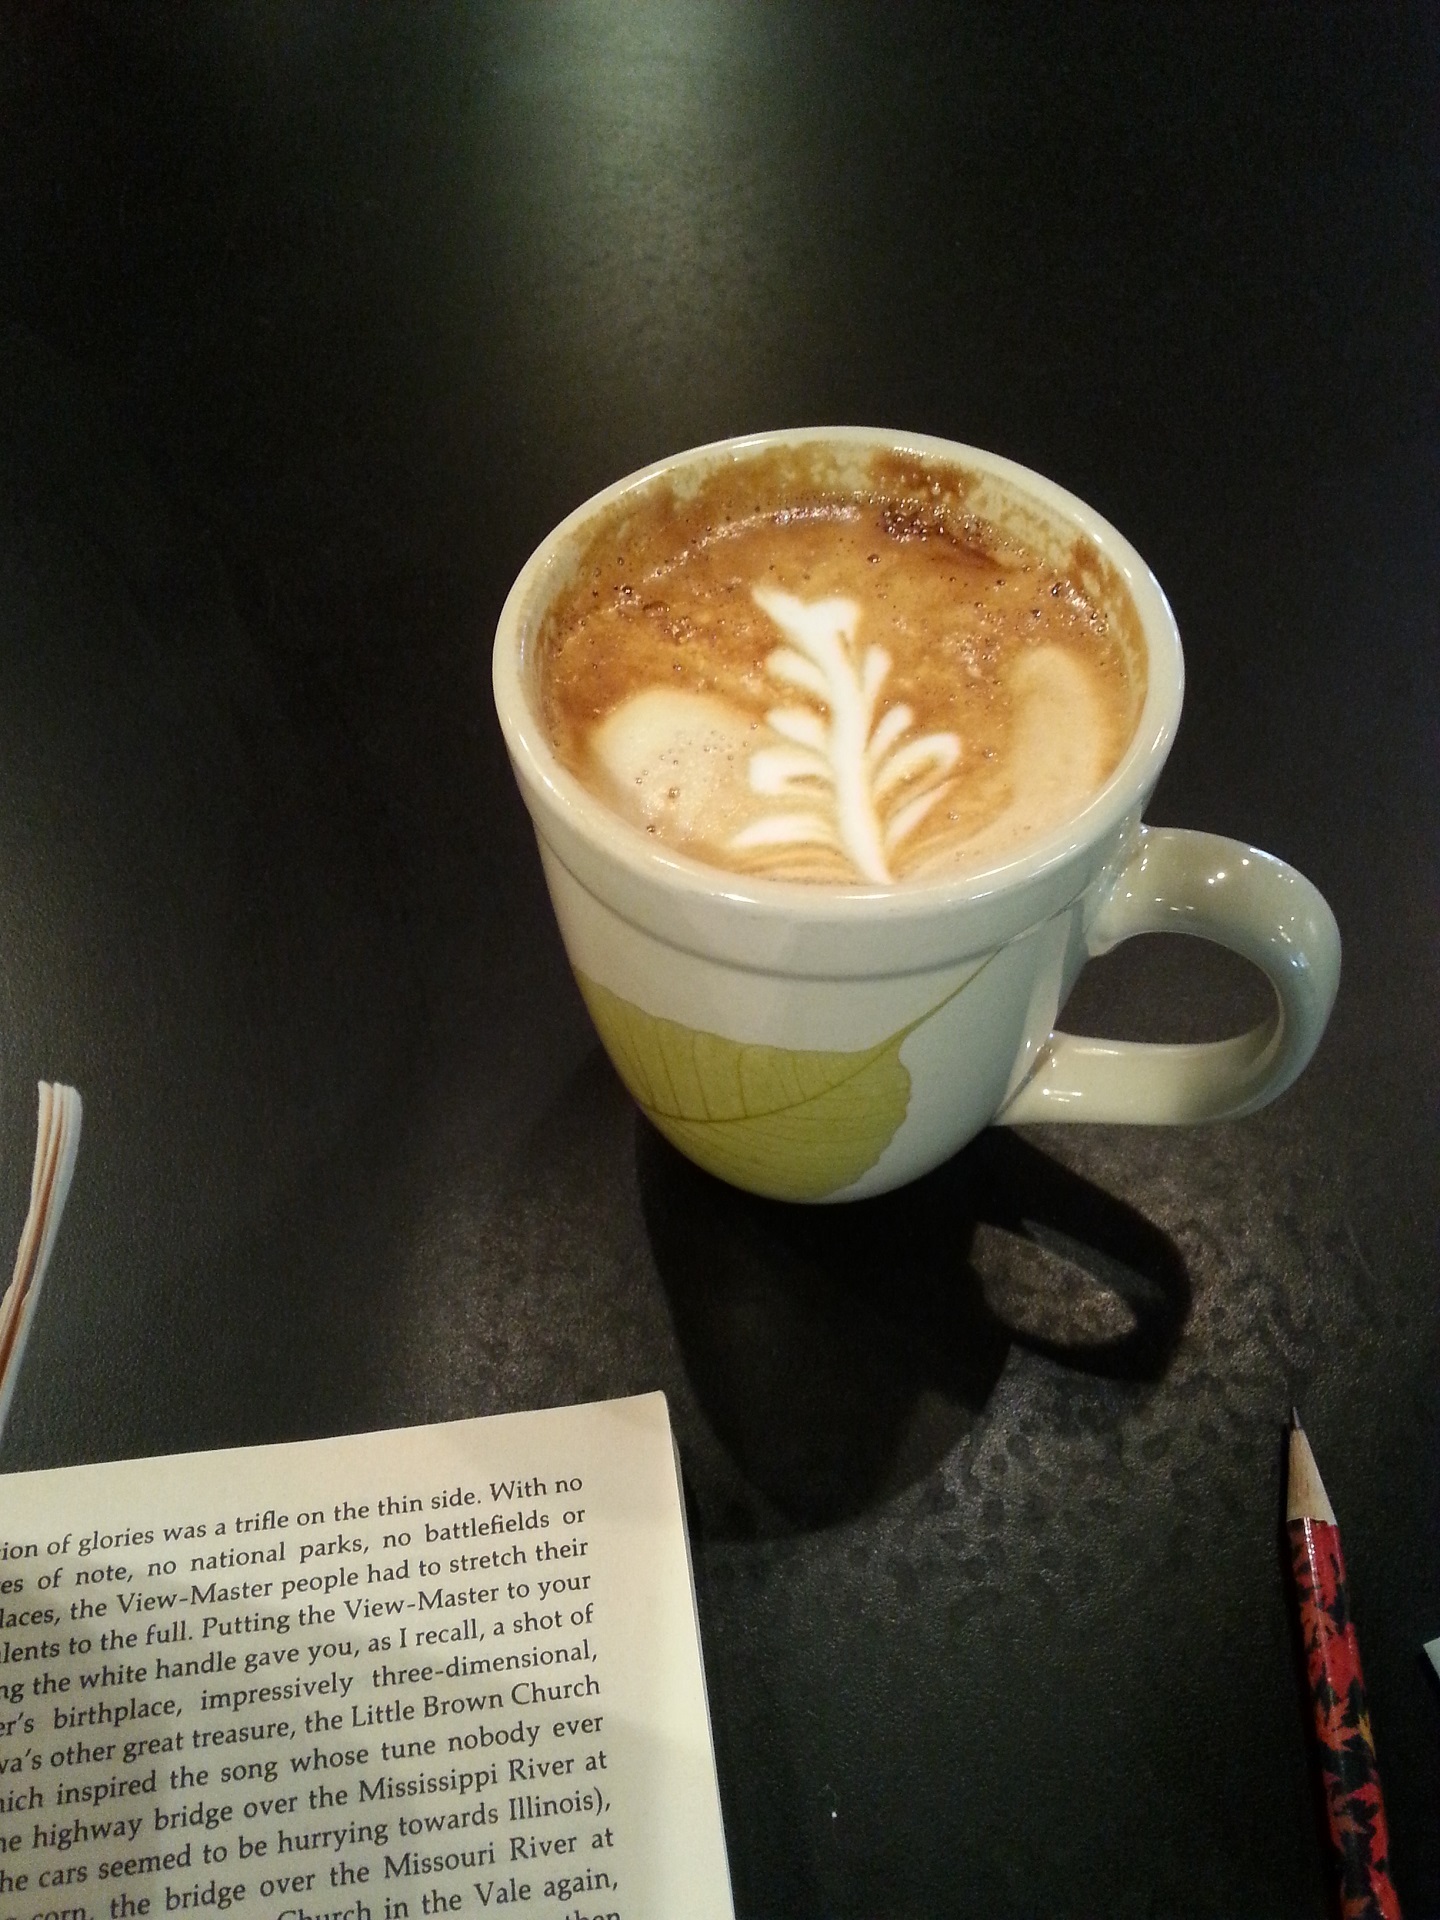
cafe, coffee, plant, dark, cup, latte, cappuccino, fresh, brown, drink, black, gourmet, espresso, coffee cup, cream, caffeine, hot, mocha, flavor, flat white, caf au lait, caff macchiato, coffee milk, ristretto, caff americano